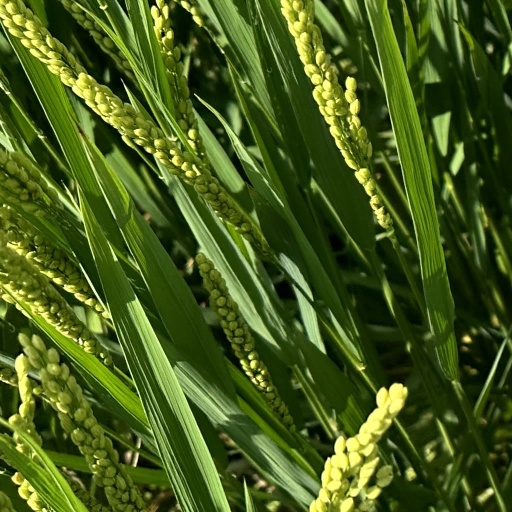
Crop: rice